Takamatsu-Chikkō Station

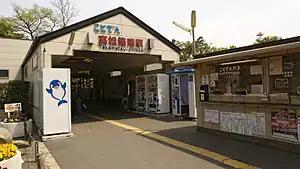
Takamatsu-Chikkō Station entrance

is a passenger railway station operated by the Takamatsu-Kotohira Electric Railroad in Takamatsu, Kagawa, Japan. It is operated by the private transportation company Takamatsu-Kotohira Electric Railroad (Kotoden) and is designated station "K00" and "N00".